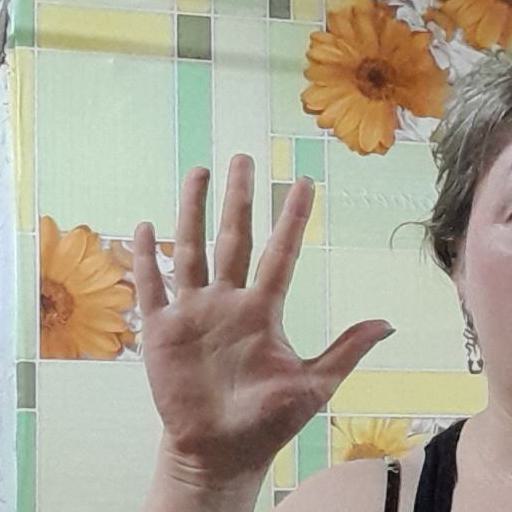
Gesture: palm